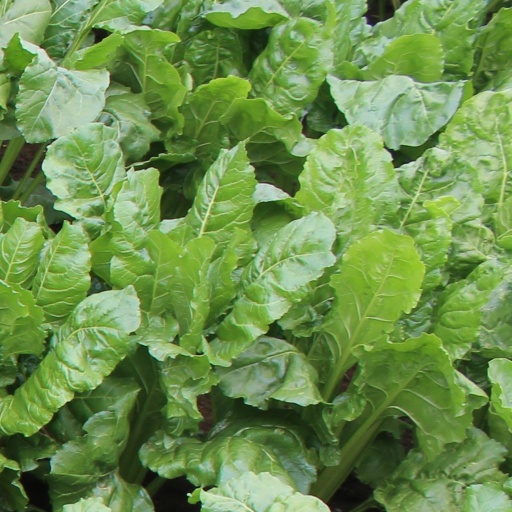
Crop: sugar beet